Ride on Vaquero

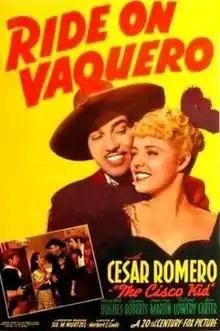
Theatrical release poster

Ride on Vaquero is a 1941 American western film directed by Herbert I. Leeds and written by Samuel G. Engel. The film stars Cesar Romero, Mary Beth Hughes, Lynne Roberts, Chris-Pin Martin, Robert Lowery and Ben Carter. The film was released on April 18, 1941, by 20th Century Fox. It was part of the Cisco Kid series of films.